Víctor Robles

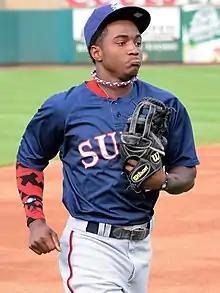
Robles with the Hagerstown Suns in 2016

Robles began the 2016 season with the Hagerstown Suns of the Single-A South Atlantic League. In 64 games for the Suns, he hit .305 with five home runs, and stealing 19 bases. He earned a promotion to the Potomac Nationals of the High-A Carolina League in late June, where he spent the rest of the season, except for a brief rehabilitation stint with the Gulf Coast League Nationals after returning from the seven-day disabled list. In 41 games with Potomac, he batted .262, hit three home runs, and stole 18 bases. For the three teams combined, he hit .280 with nine home runs, 42 RBI, and 37 stolen bases during 2016.